Frederick Akbar Mahomed

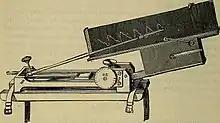

In 1867, aged 18, Mahomed began to study medicine at the Sussex County Hospital, Brighton. Two years later in October 1869, he entered Guy's Hospital, London as a medical student. He was an outstanding student and, in 1871, won the student Pupils' Physical Society prize for his work on the sphygmograph, having been runner-up the previous year. Mahomed qualified as a Member of the Royal College of Surgeons in 1872. Following qualification, Mahomed worked at Highgate Infirmary (St Pancras' North Infirmary, Central London Sick Asylum) for a year. In 1873, he was appointed as resident medical officer at the London Fever Hospital in Liverpool Street, Islington. In 1874 Mahomed became a member of the Royal College of Physicians and was appointed as Student Tutor and Pathologist at St Mary's Hospital, Paddington. In 1875, Mahomed gained a doctorate (M.D.) from the University of Brussels. In 1877, he returned to Guy's Hospital as a Registrar (Senior Resident). He was elected as a Fellow of the Royal College of Physicians in 1880, and in 1881, he was awarded an M.B. from Cambridge University for his thesis on "Chronic Bright's disease without albuminuria". In the same year, he was appointed Assistant Physician at Guy's Hospital and, in 1882, he was appointed as a Demonstrator in Morbid Anatomy at Guy's Hospital.